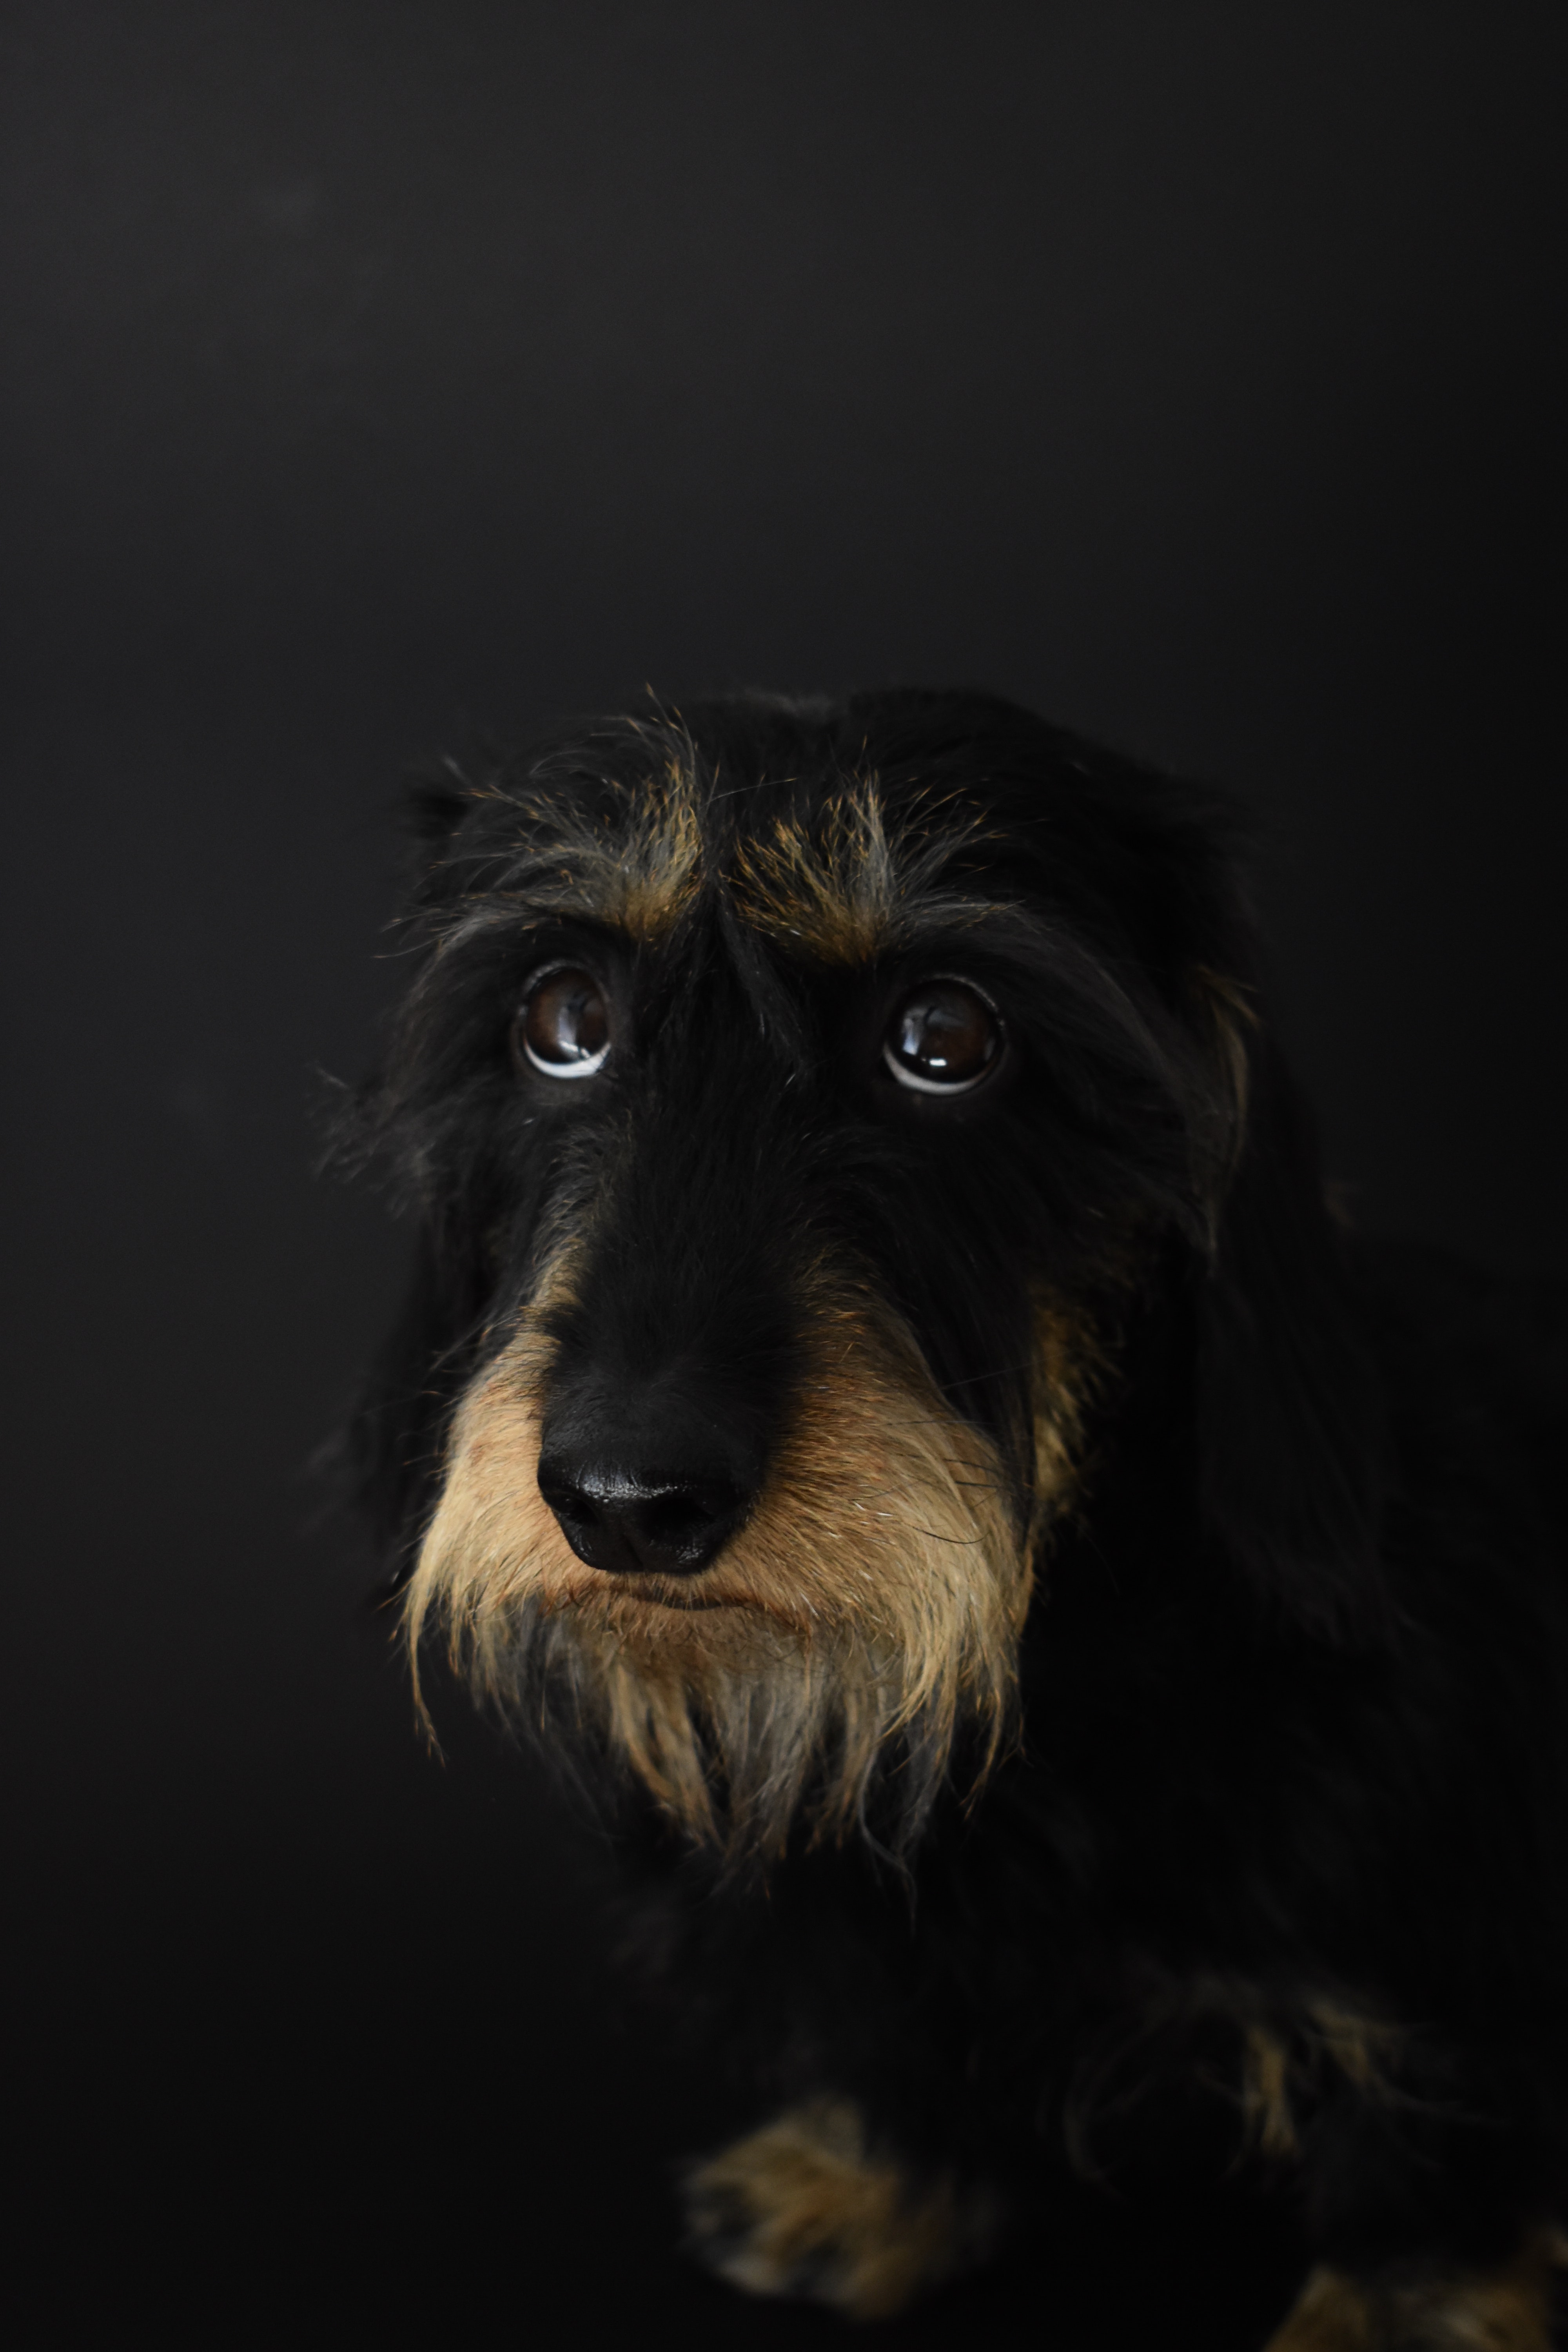
dog, dog like mammal, mammal, dog breed, snout, whiskers, carnivoran, puppy, darkness, sky, vulnerable native breeds, terrier